Paul L. Douglas

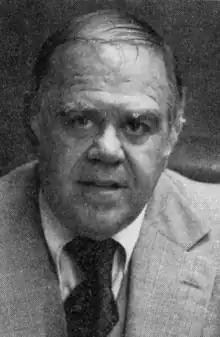

Paul L. Douglas (1927–2012) was an American lawyer and politician who served as Nebraska Attorney General from 1975 until his resignation in 1984.